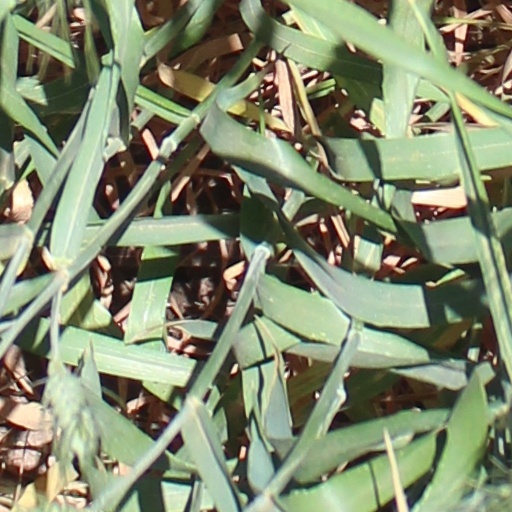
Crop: wheat